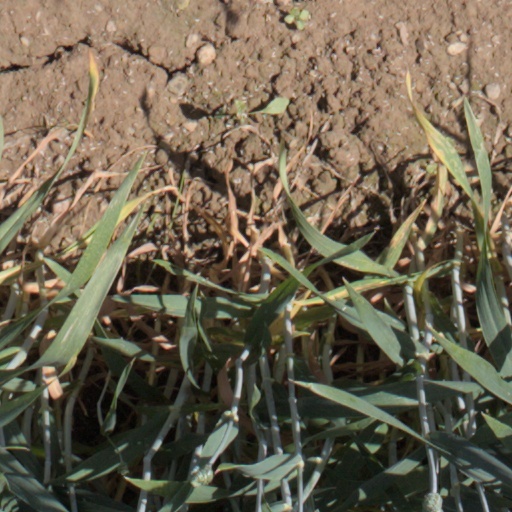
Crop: wheat